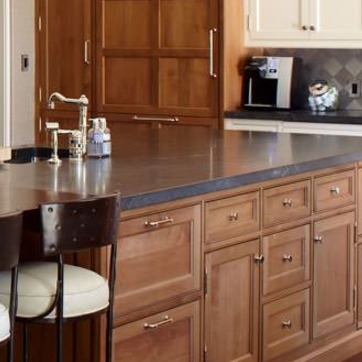
Material: polishedstone